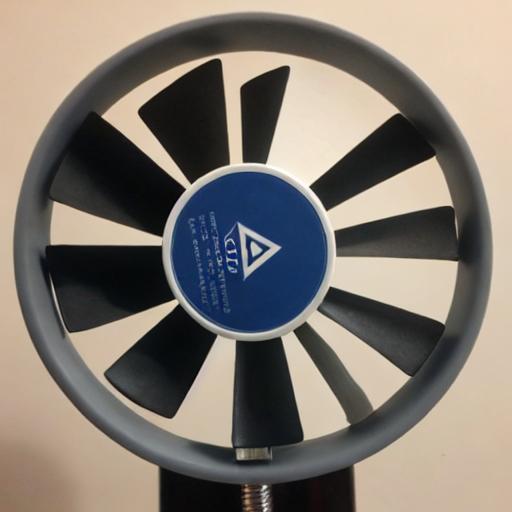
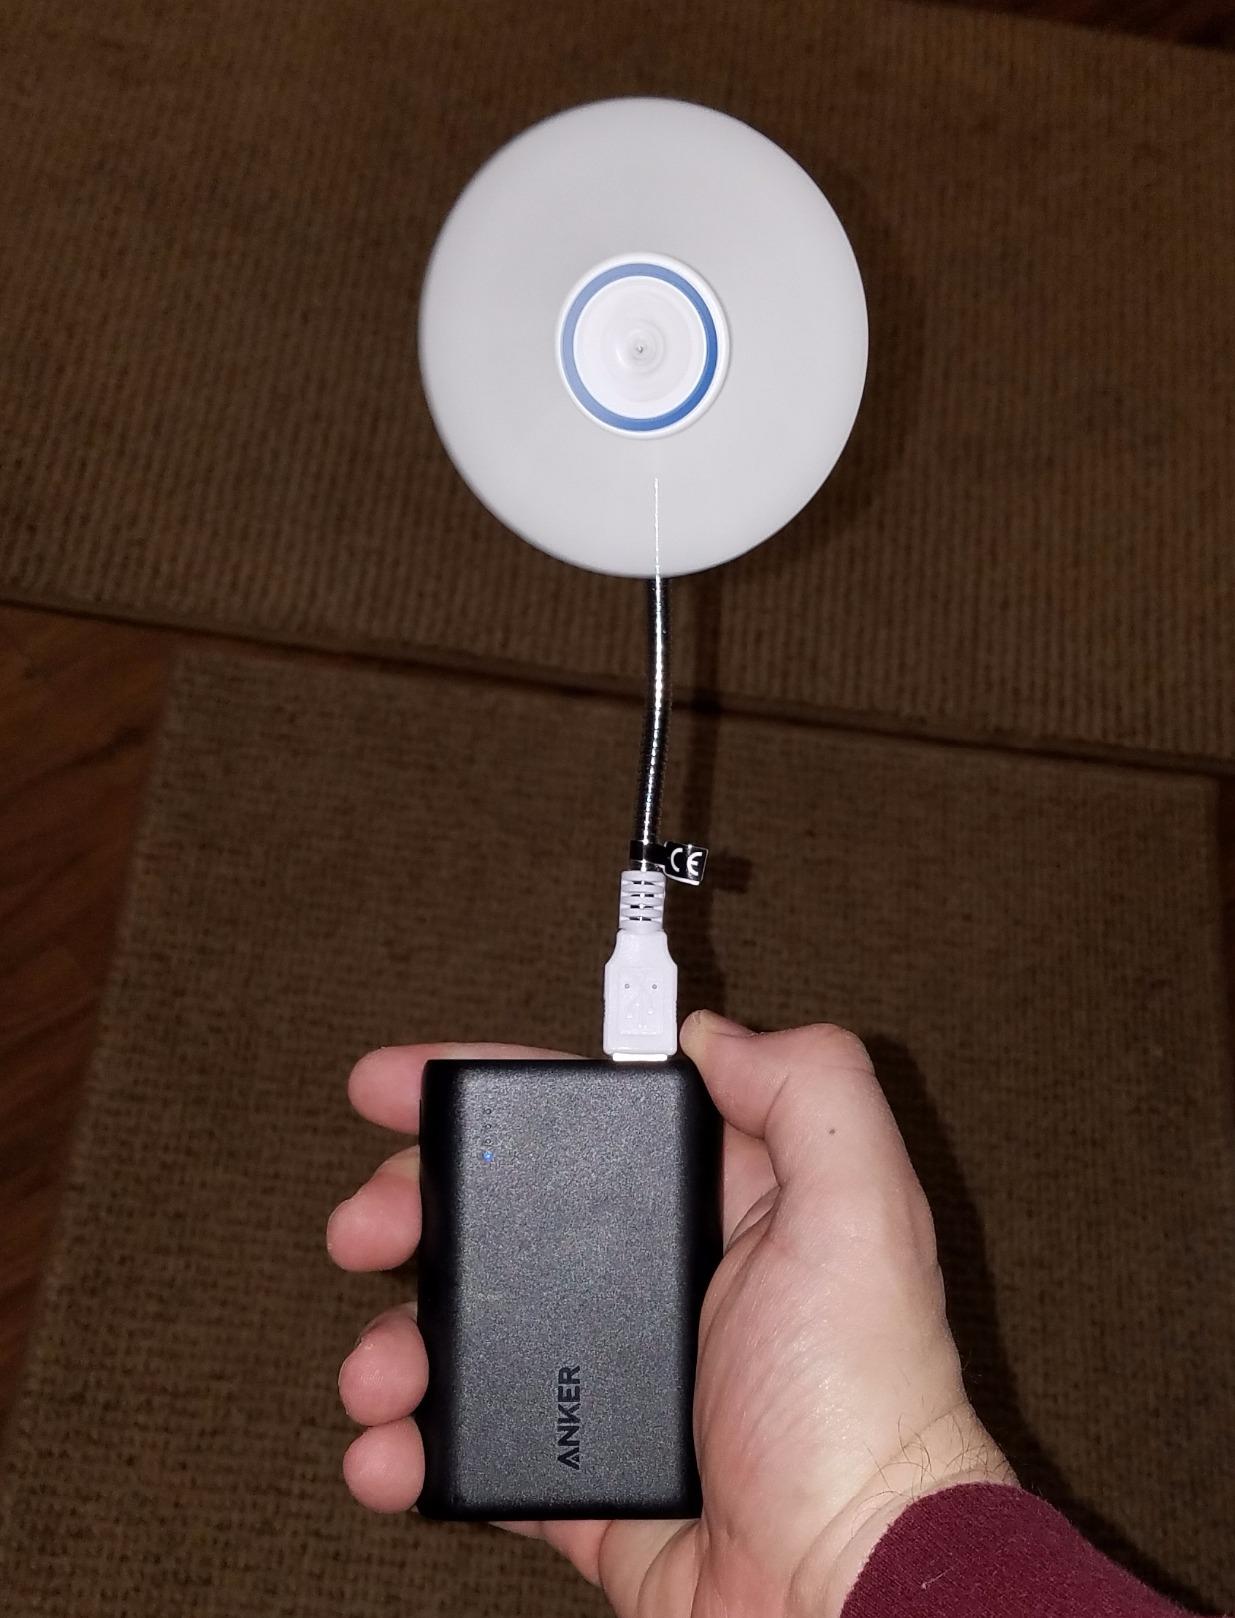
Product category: fan
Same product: no